Terumah (parashah)

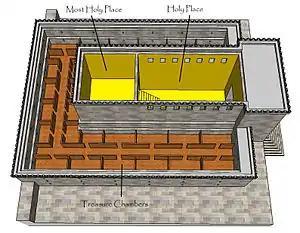
Solomon's Temple (2009 computer-generated drawing by Gabriel Fink)

Solomon began to build the Temple in the 480th year after the Israelites came out of Egypt, in the fourth year of his reign, in the month Ziv. The Temple measured 60 cubits long, 20 cubits wide, and 30 cubits high, and had a portico 20 cubits long and 10 cubits deep. Its windows were broad within and narrow without. Along the Temple's wall all around were side-structures and side-chambers, with the lowest story of the side-structure 5 cubits broad, the middle 6 cubits broad, and the third story 7 cubits broad, and recesses ringed the outside wall. The Temple was built from stone made ready at the quarry, and no hammer, ax, or other iron tool was heard at the building site. The door for the lowest story of side-chambers was on the right side of the Temple, and winding stairs went into the middle story and out into the third. So Solomon built the Temple and finished it with planks of cedar over beams, with all the Temple resting on cedar timbers.